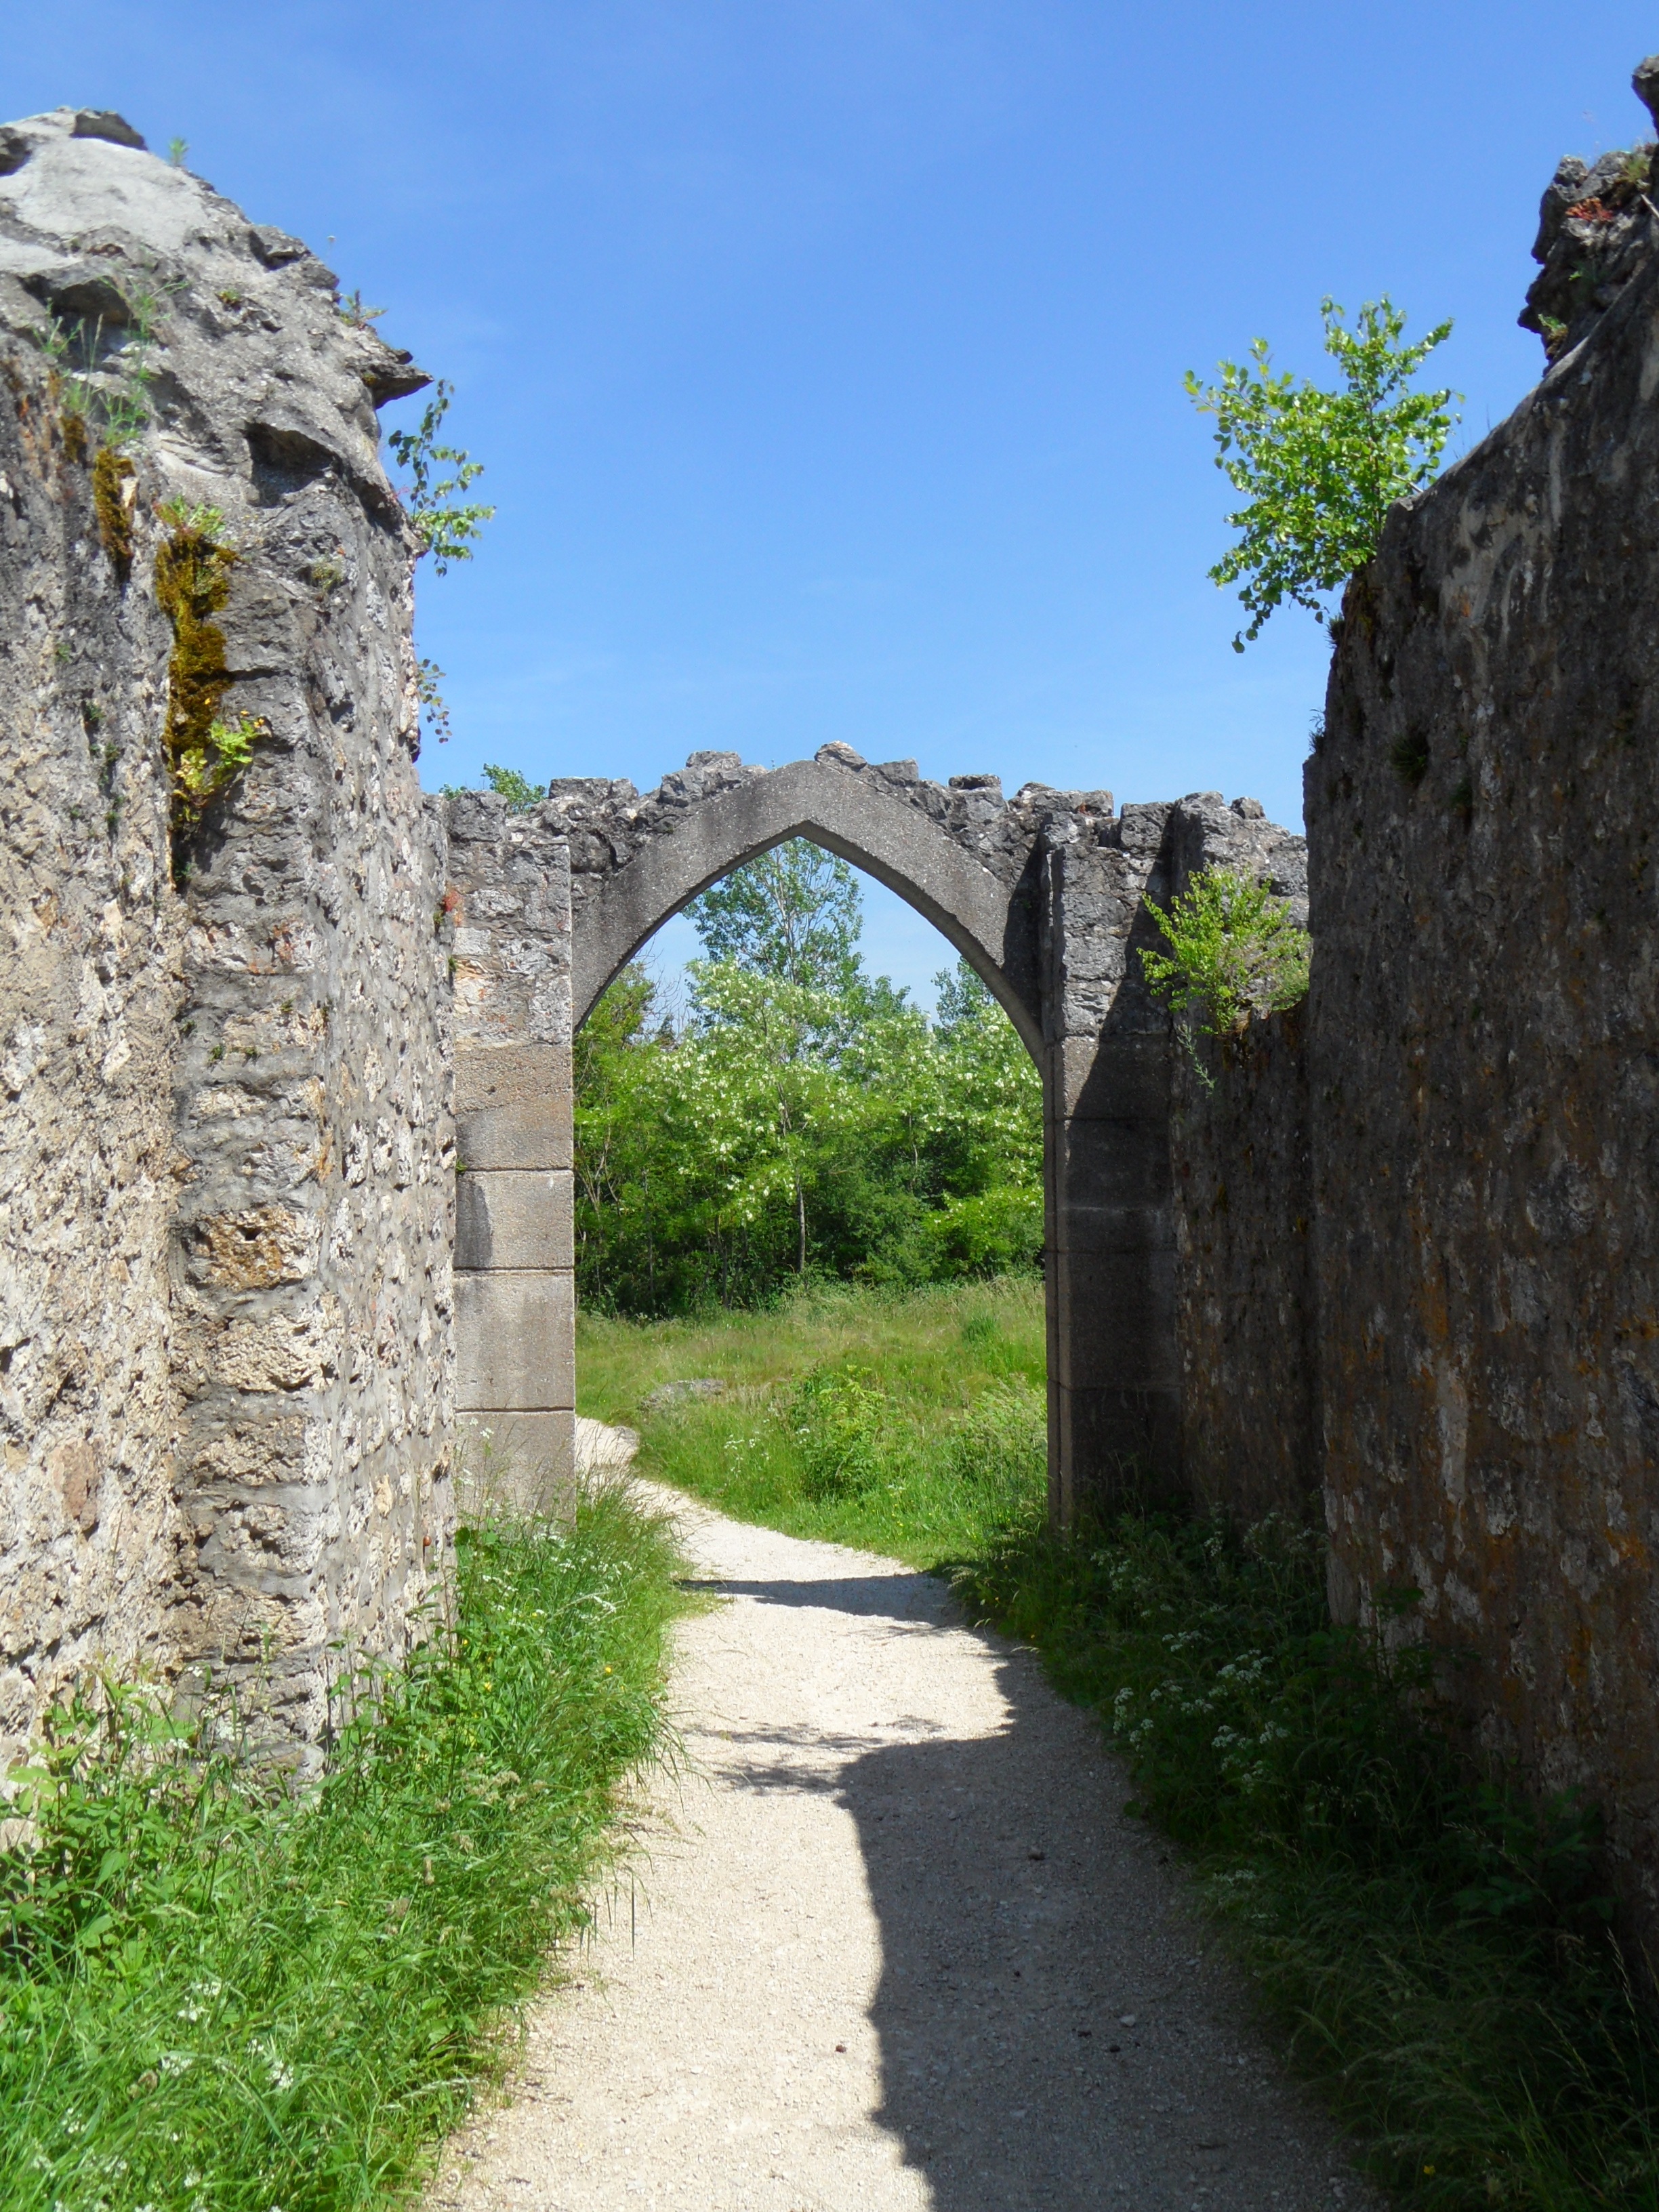
rock, architecture, wall, village, arch, castle, fortification, tourism, goal, ruins, monastery, passage, abbey, estate, input, historically, middle ages, aqueduct, ancient history